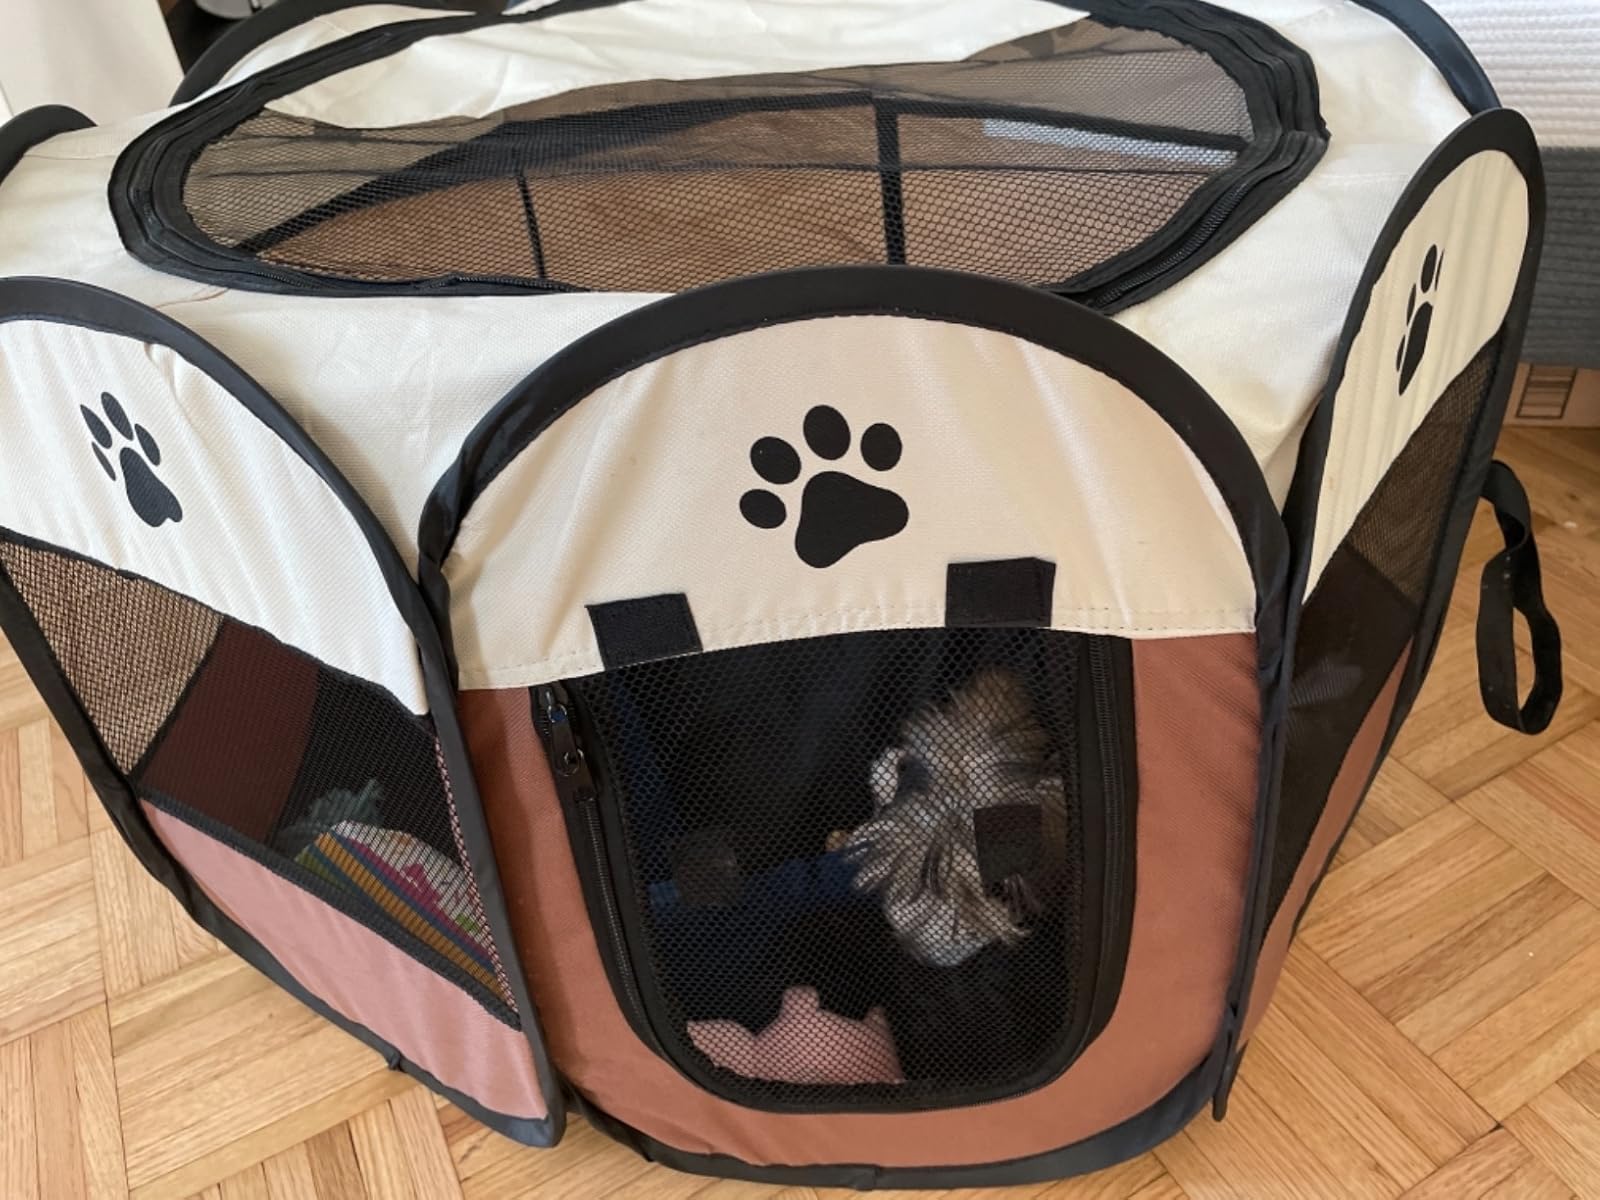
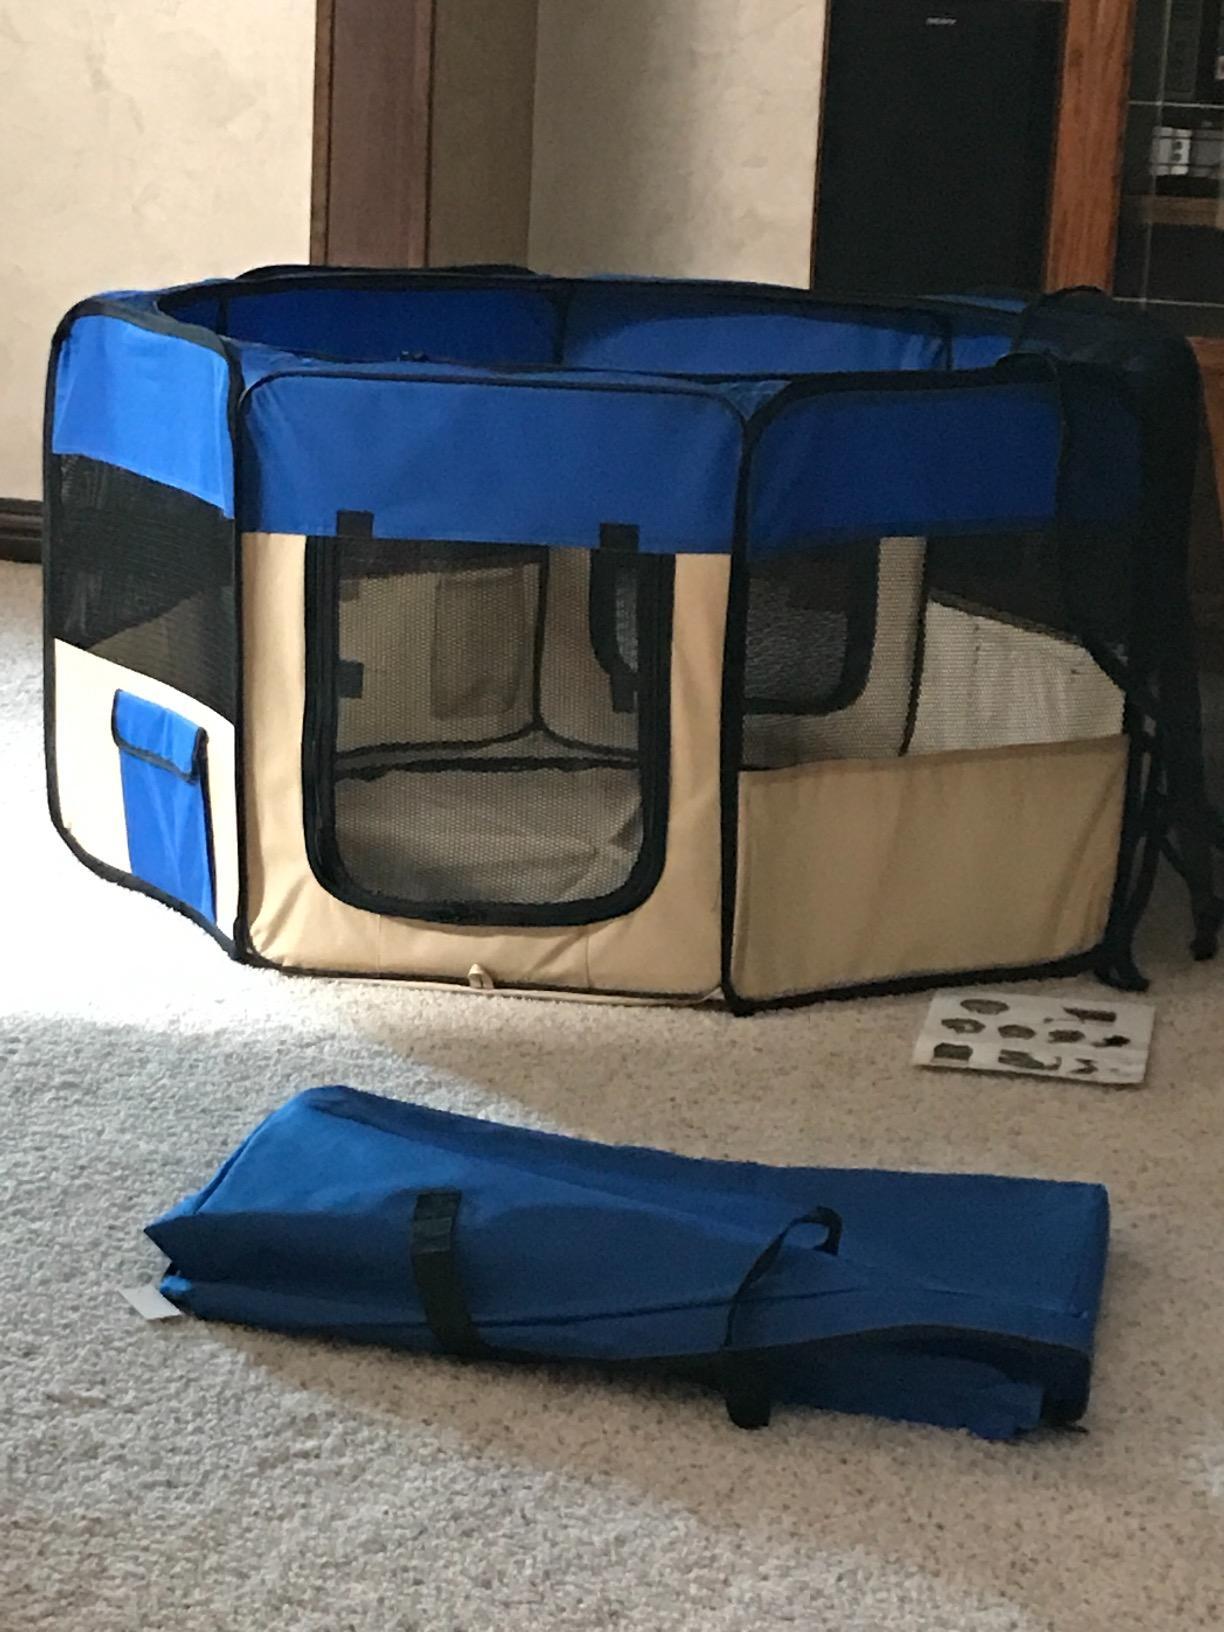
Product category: items_kennel
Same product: no